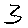
Label: 3